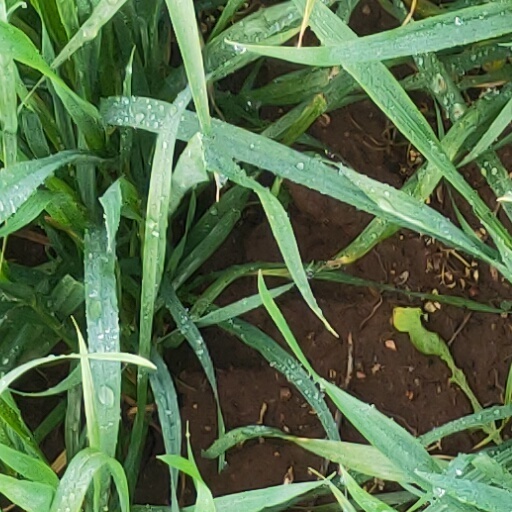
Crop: wheat